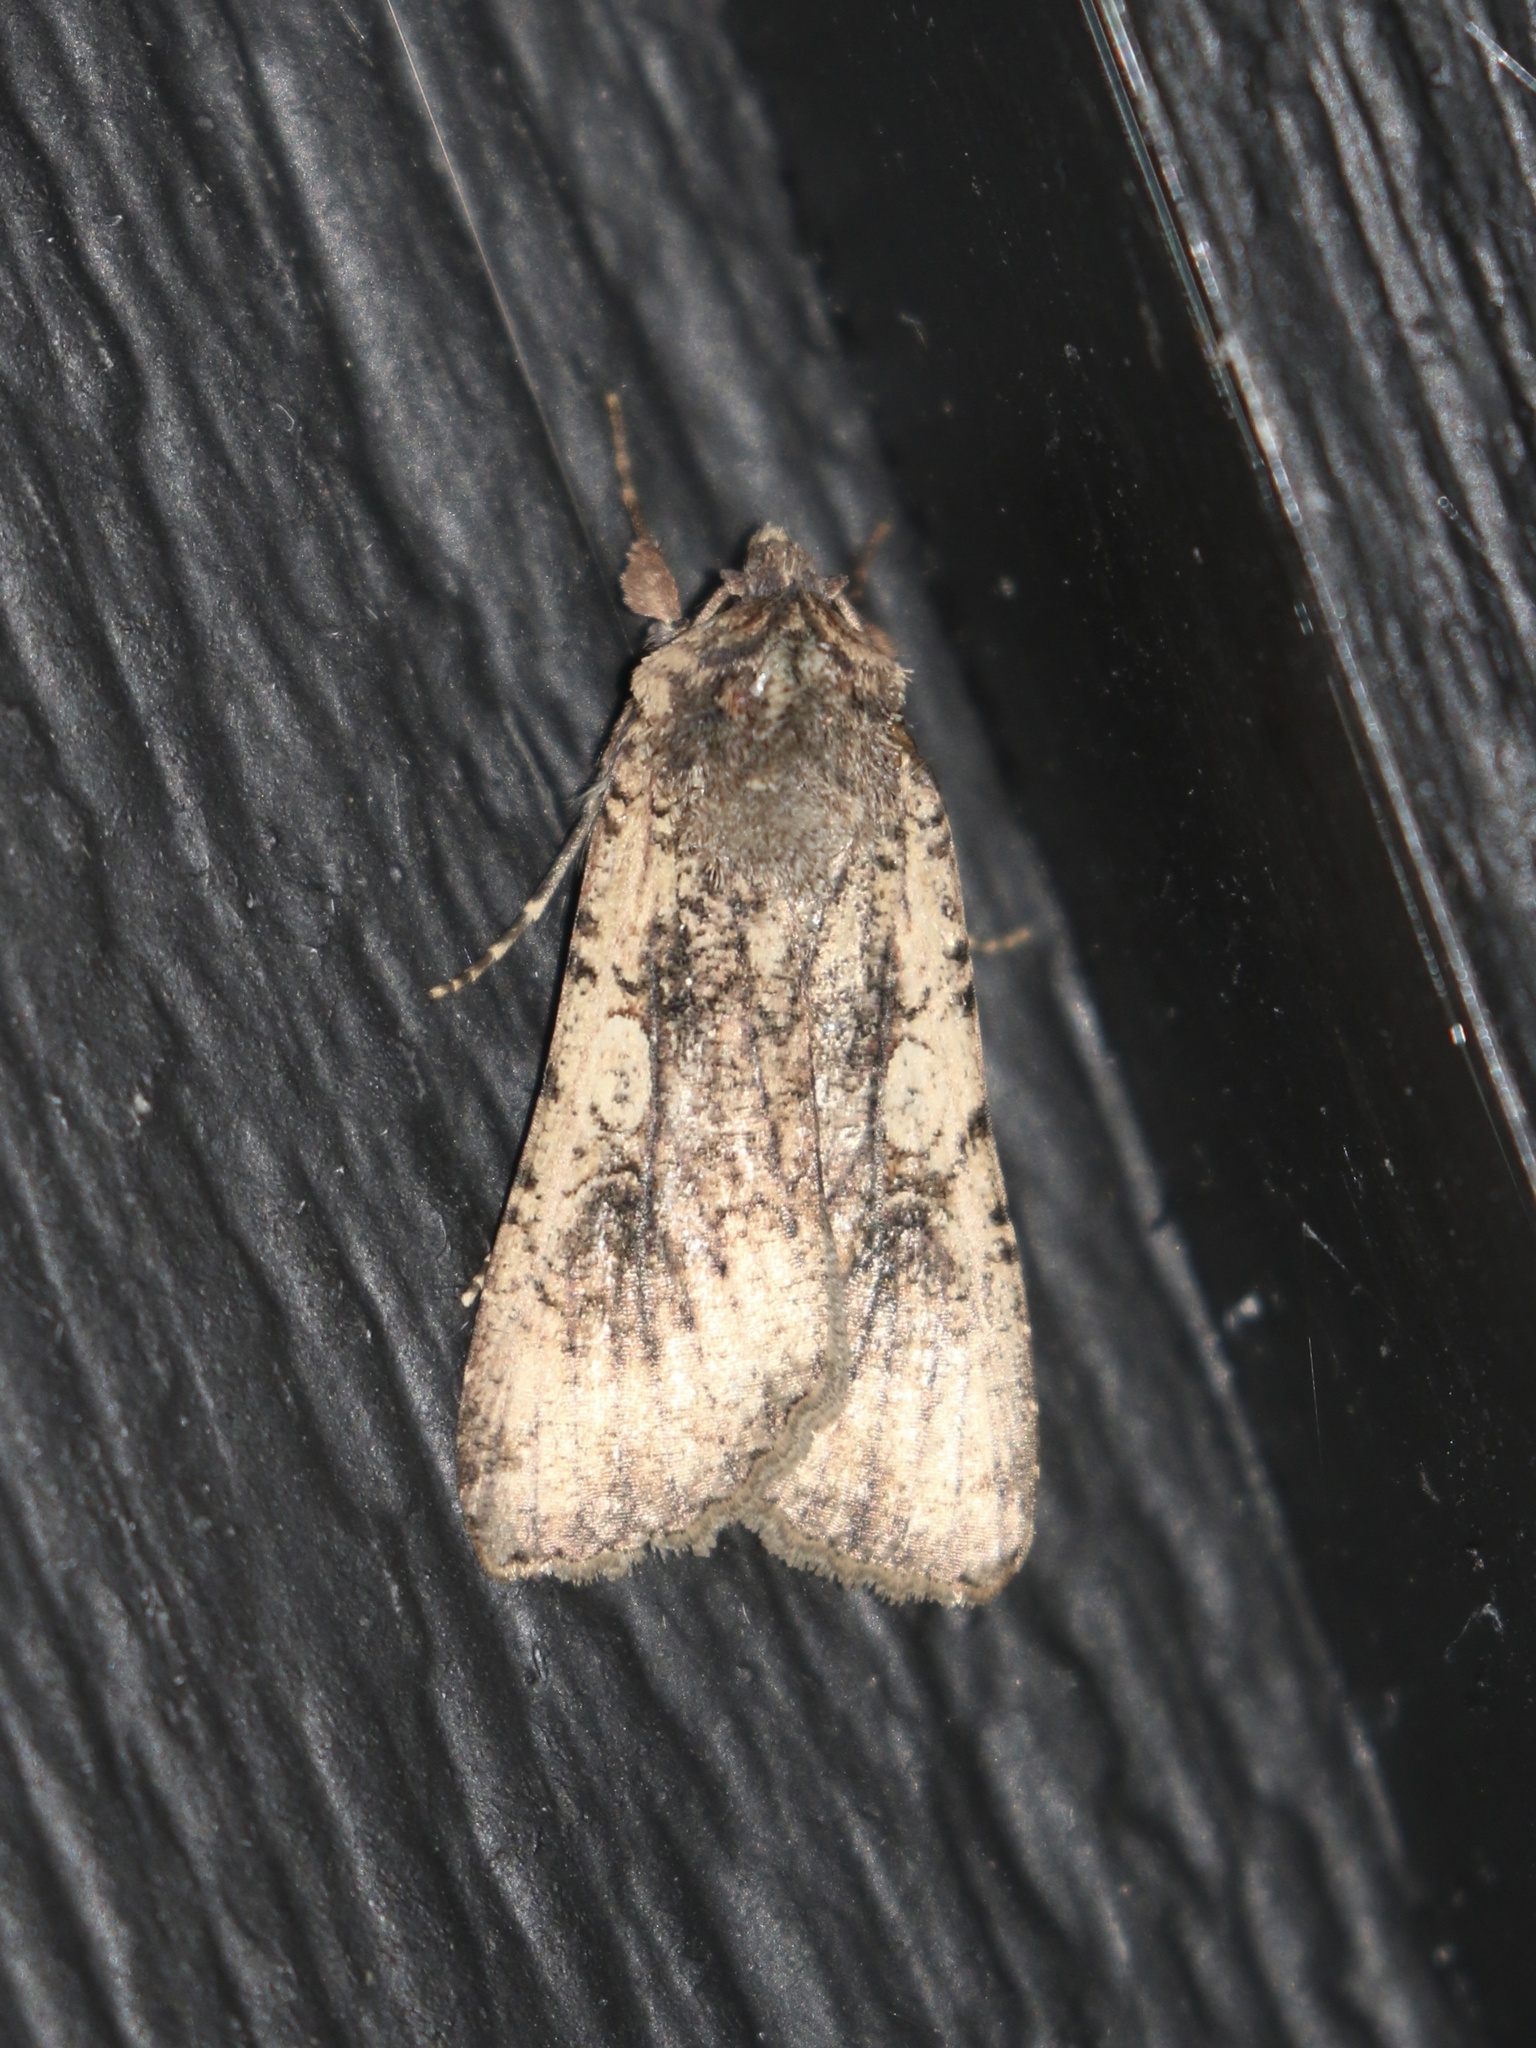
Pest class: cutworms